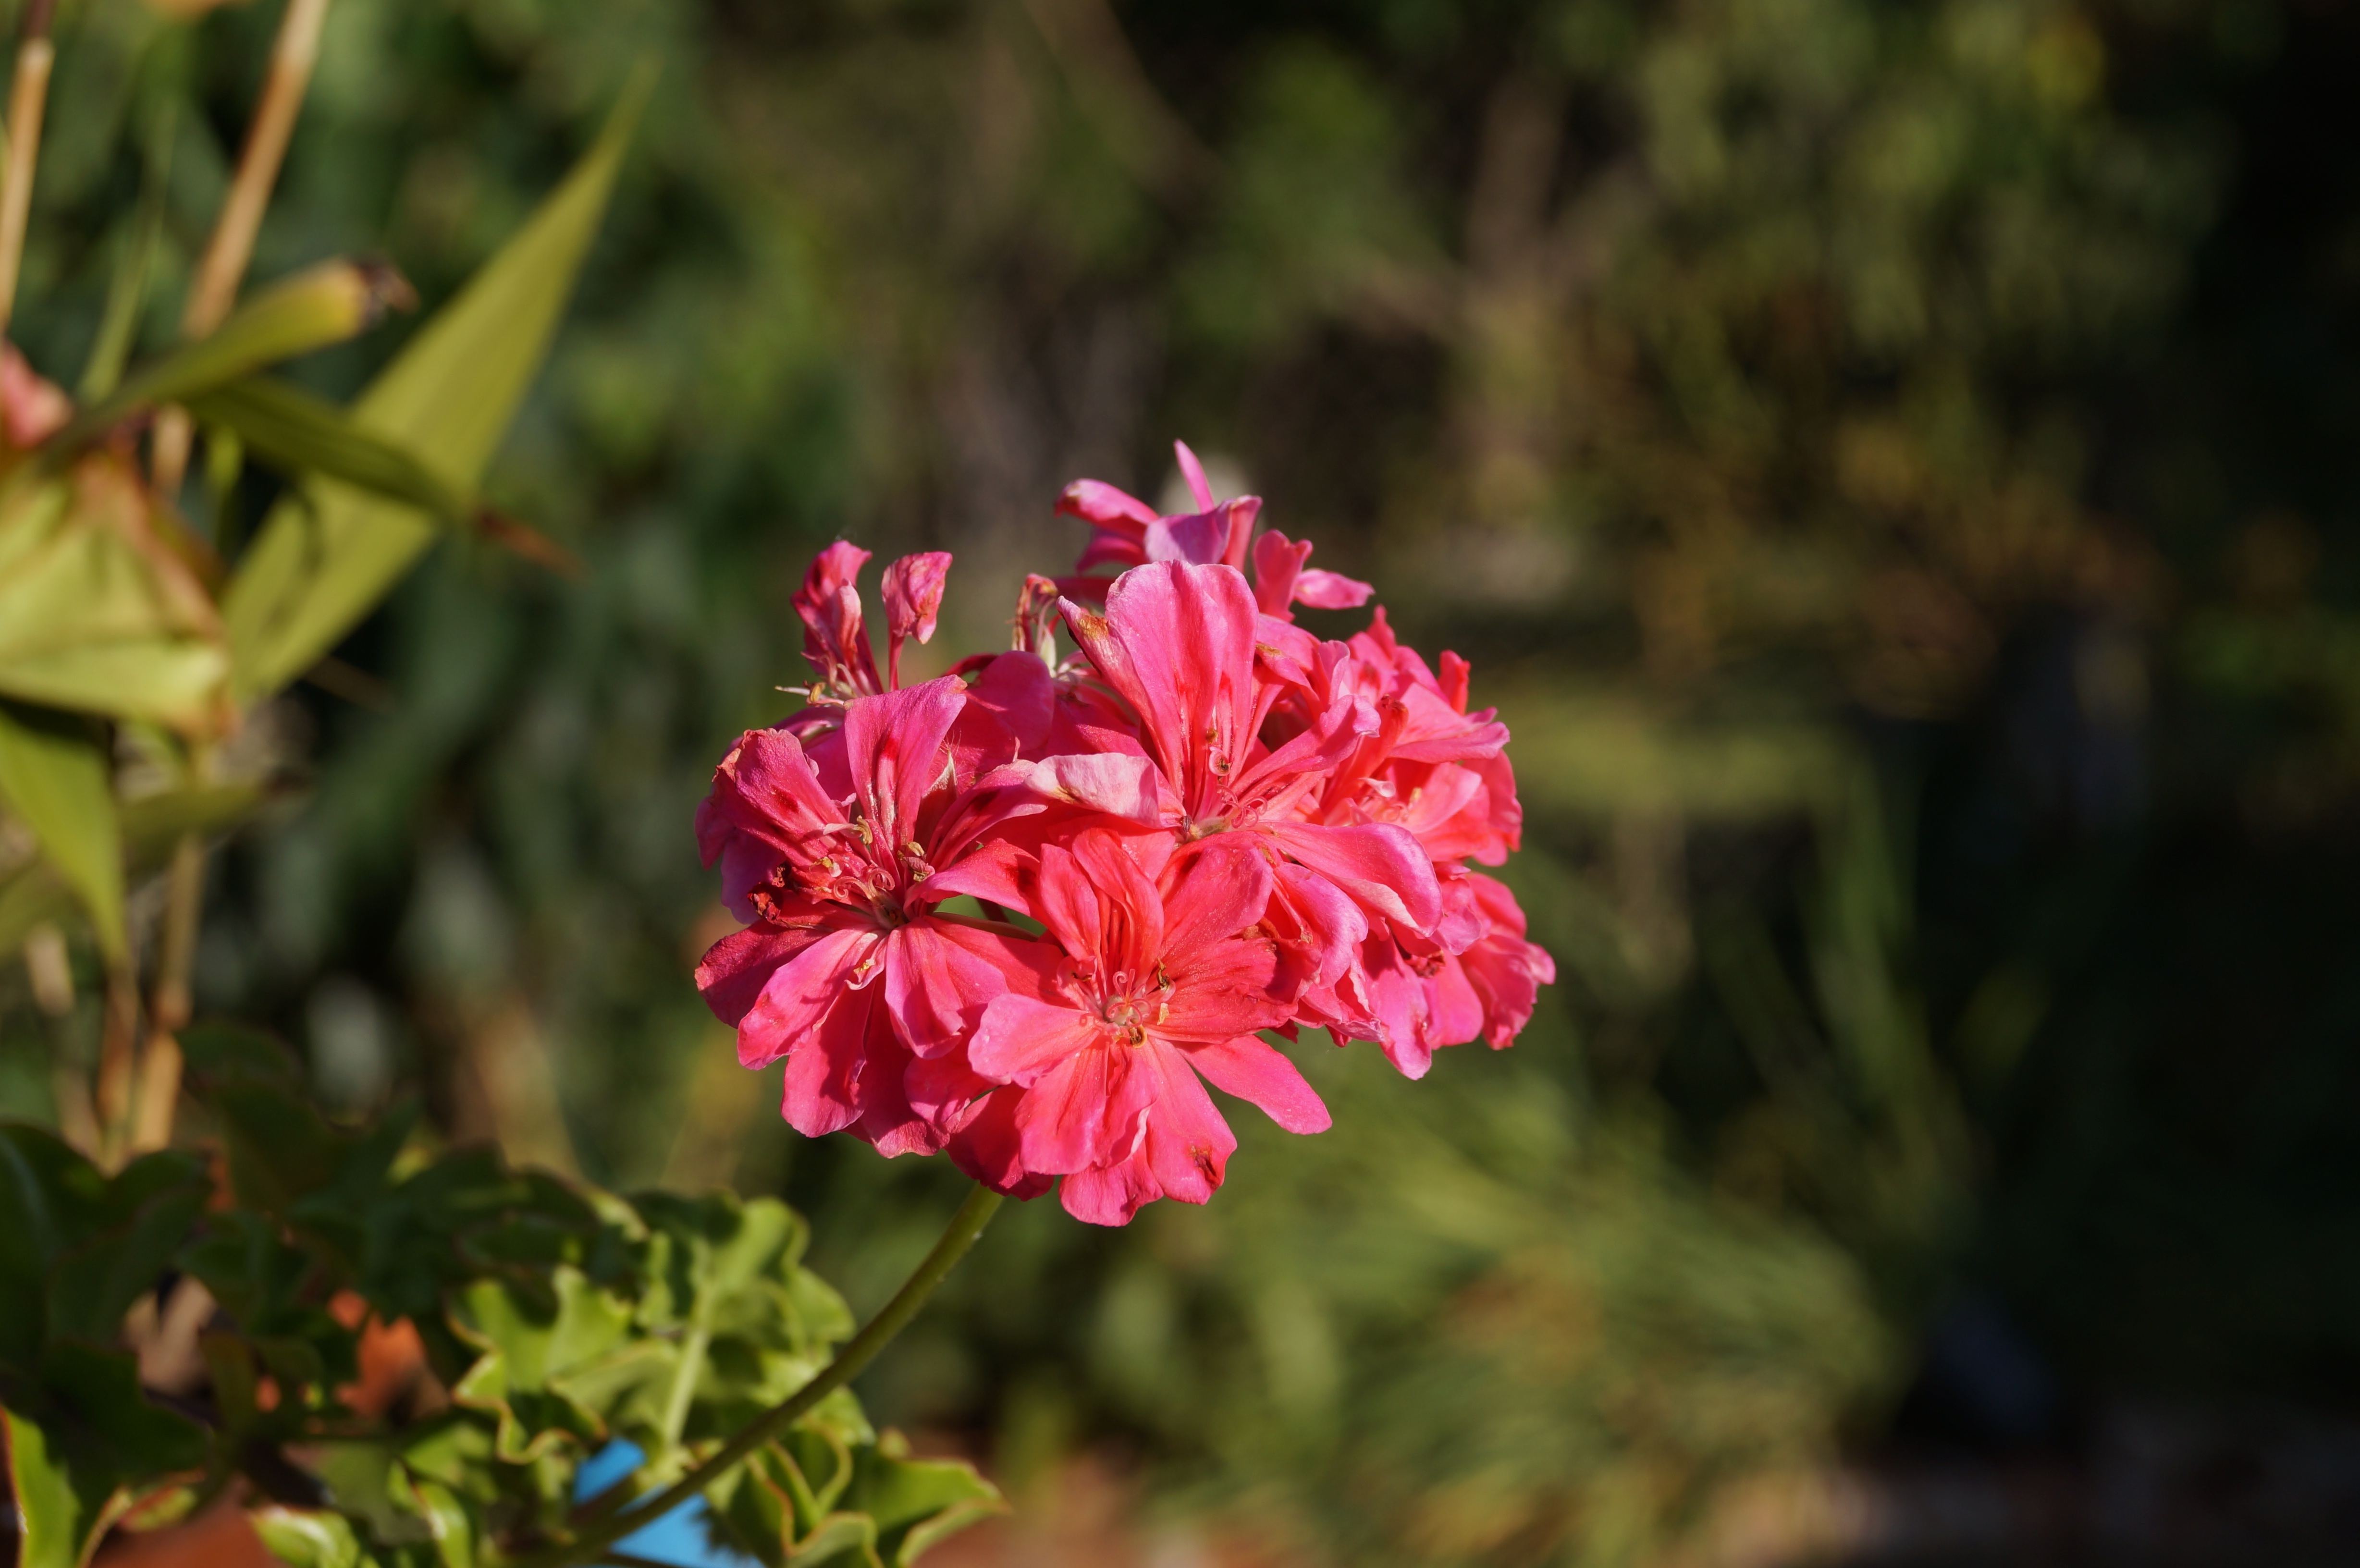
nature, blossom, plant, leaf, flower, petal, wild, spring, botany, garden, pink, flora, wild flower, plants, wildflower, flowers, shrub, rosa, trim, pink flower, macro photography, flowering plant, woody plant, land plant